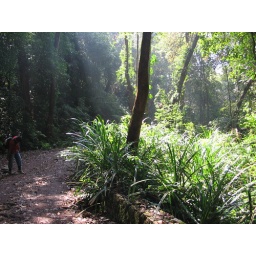
Pleasant walk in the beautiful, ever green woods at the base of the hill